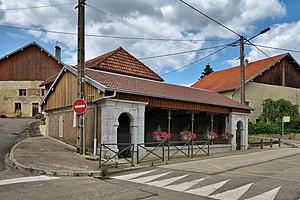
Le lavoir
Les Premiers Sapins est, depuis le 1ᵉʳ janvier 2016, une commune nouvelle française située dans le département du Doubs, en région Bourgogne-Franche-Comté. Elle est créée par la fusion des communes de l'ex communauté de communes des Premiers Sapins. Ses habitants sont appelés les Primo-Sapinois.
Chasnans est une ancienne commune française située dans le département du Doubs en région Bourgogne-Franche-Comté, devenue, le 1ᵉʳ janvier 2016, une commune déléguée de la commune nouvelle des Premiers-Sapins.